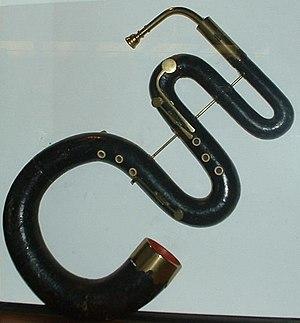
Le serpent est un instrument à vent grave, à perce conique et dont l'embouchure est appelée « bouquin ». Bien qu'il soit en bois recouvert de cuir, il fait partie de la famille des cuivres, en raison de son procédé d'émission du son : le musicien fait vibrer ses lèvres dans cette embouchure, comparable à celle des cuivres actuels et de taille proche de celle du trombone. Il est en fait la basse du cornet à bouquin, instrument connu dès le XVᵉ siècle. Sa perce est plus large.
La perce est la forme intérieure du tuyau d'un instrument à vent. Le timbre et le comportement acoustique sont complètement tributaires de sa géométrie. C'est dans la perce que vibre la colonne d'air qui détermine les caractéristiques et la hauteur d'un son musical.
Guillaume Poitevin était un joueur de serpent, maître de chapelle et compositeur français.